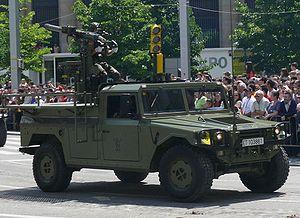
UROVESA est une entreprise de construction de véhicules utilitaires espagnole fondée en 1981 dont le siège est à Saint-Jacques de Compostelle.
L'URO VAMTAC est un véhicule militaire de transport tactique espagnol.